Answer in natural language. Which point is closer to the camera taking this photo, point B  or point C? Choose between the following options: C or B
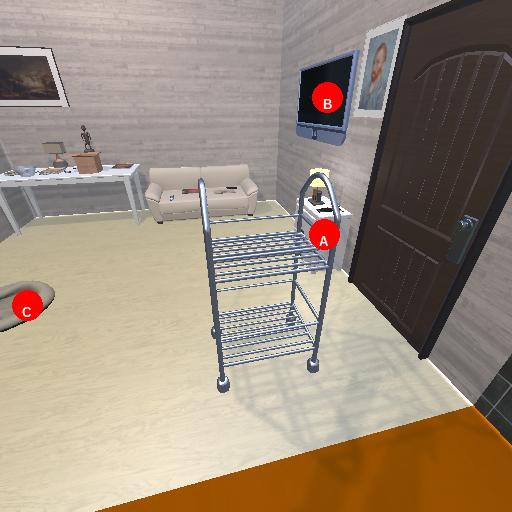
<answer>C</answer>